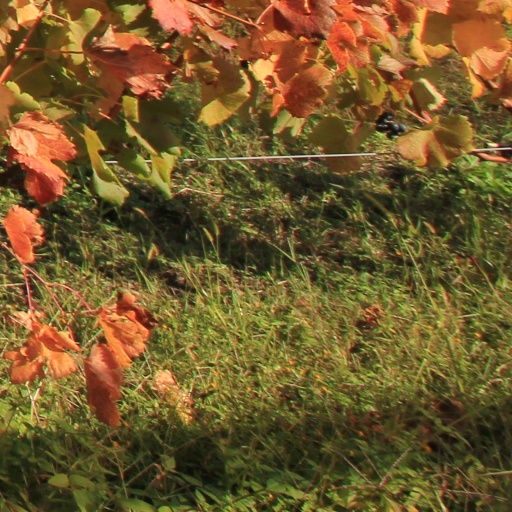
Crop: grape